2020 A-League Grand Final

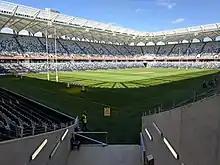
Bankwest Stadium in Sydney hosted the Grand Final

The Grand Final was held at Bankwest Stadium, Sydney, New South Wales. It was the first Grand Final held at the venue.